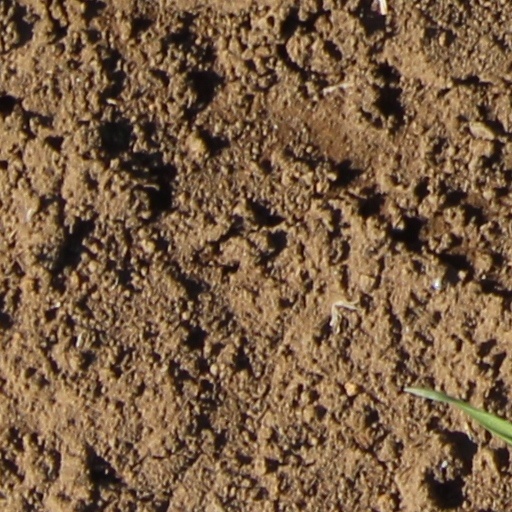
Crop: wheat